Powerpack (drivetrain)

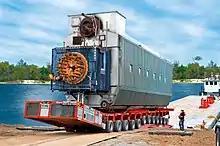
A powerpack at the frontend of Goldhofer SPMT hauling oversize load.

The modularity is what makes a powerpack powertrain different from other types; using the term powerpack implies that the whole unit can be easily removed or separated from the rest of the machine, allowing it to be rapidly replaced by another powerpack while the original is repaired or disposed of, and minimizing the amount of time that the entire machine is out of use. Even in cases where the powerpack is not being replaced, being able to remove it can make repairs easier and faster.